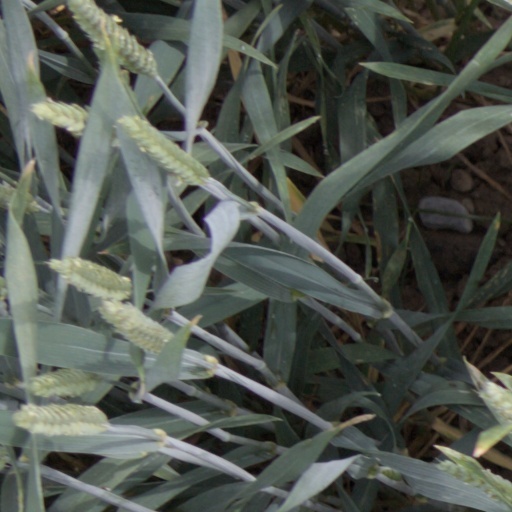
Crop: wheat